Medium Girder Bridge

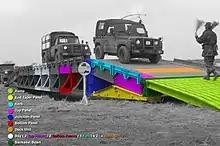
MGB Parts

The MGB parts are fabricated from a specially developed zinc, magnesium, and aluminium alloy (DGFVE 232A). This enables a lightweight, high strength bridge to be built. All except three parts weigh under 200 kg. Most parts can be handled easily by four soldiers.